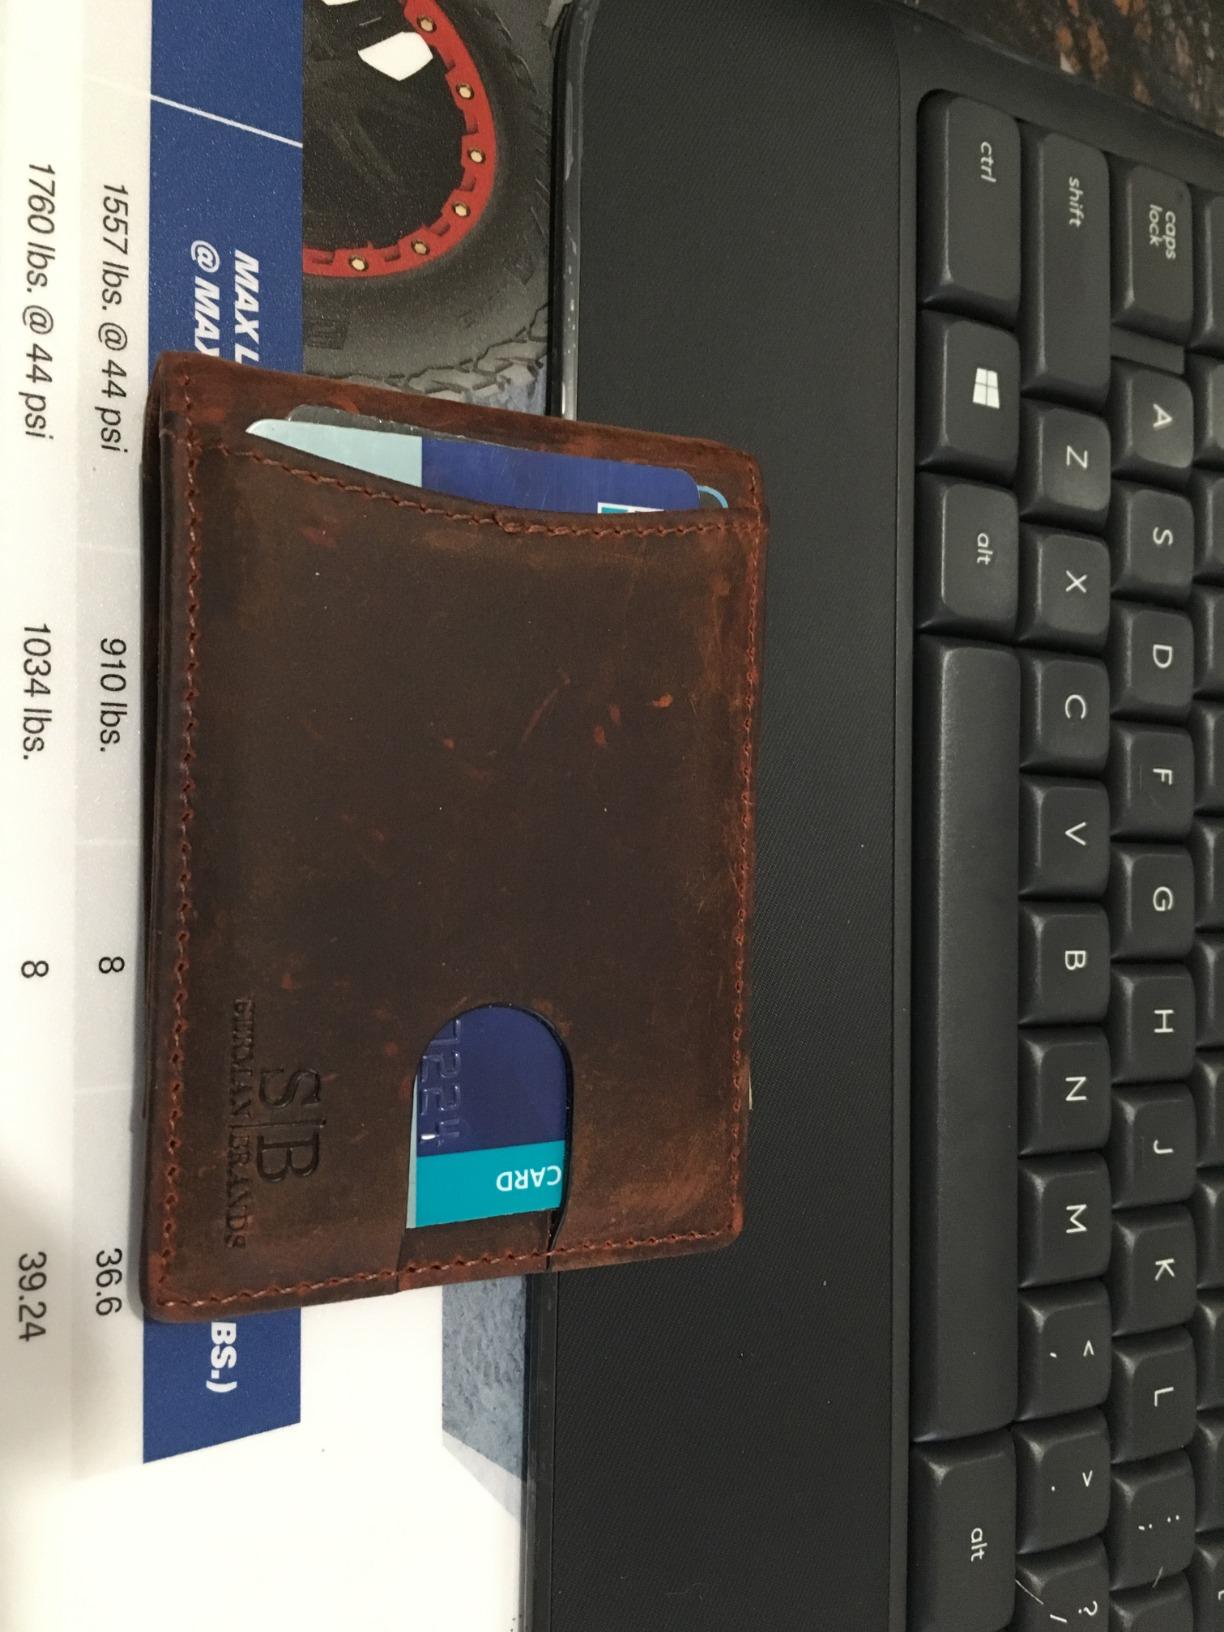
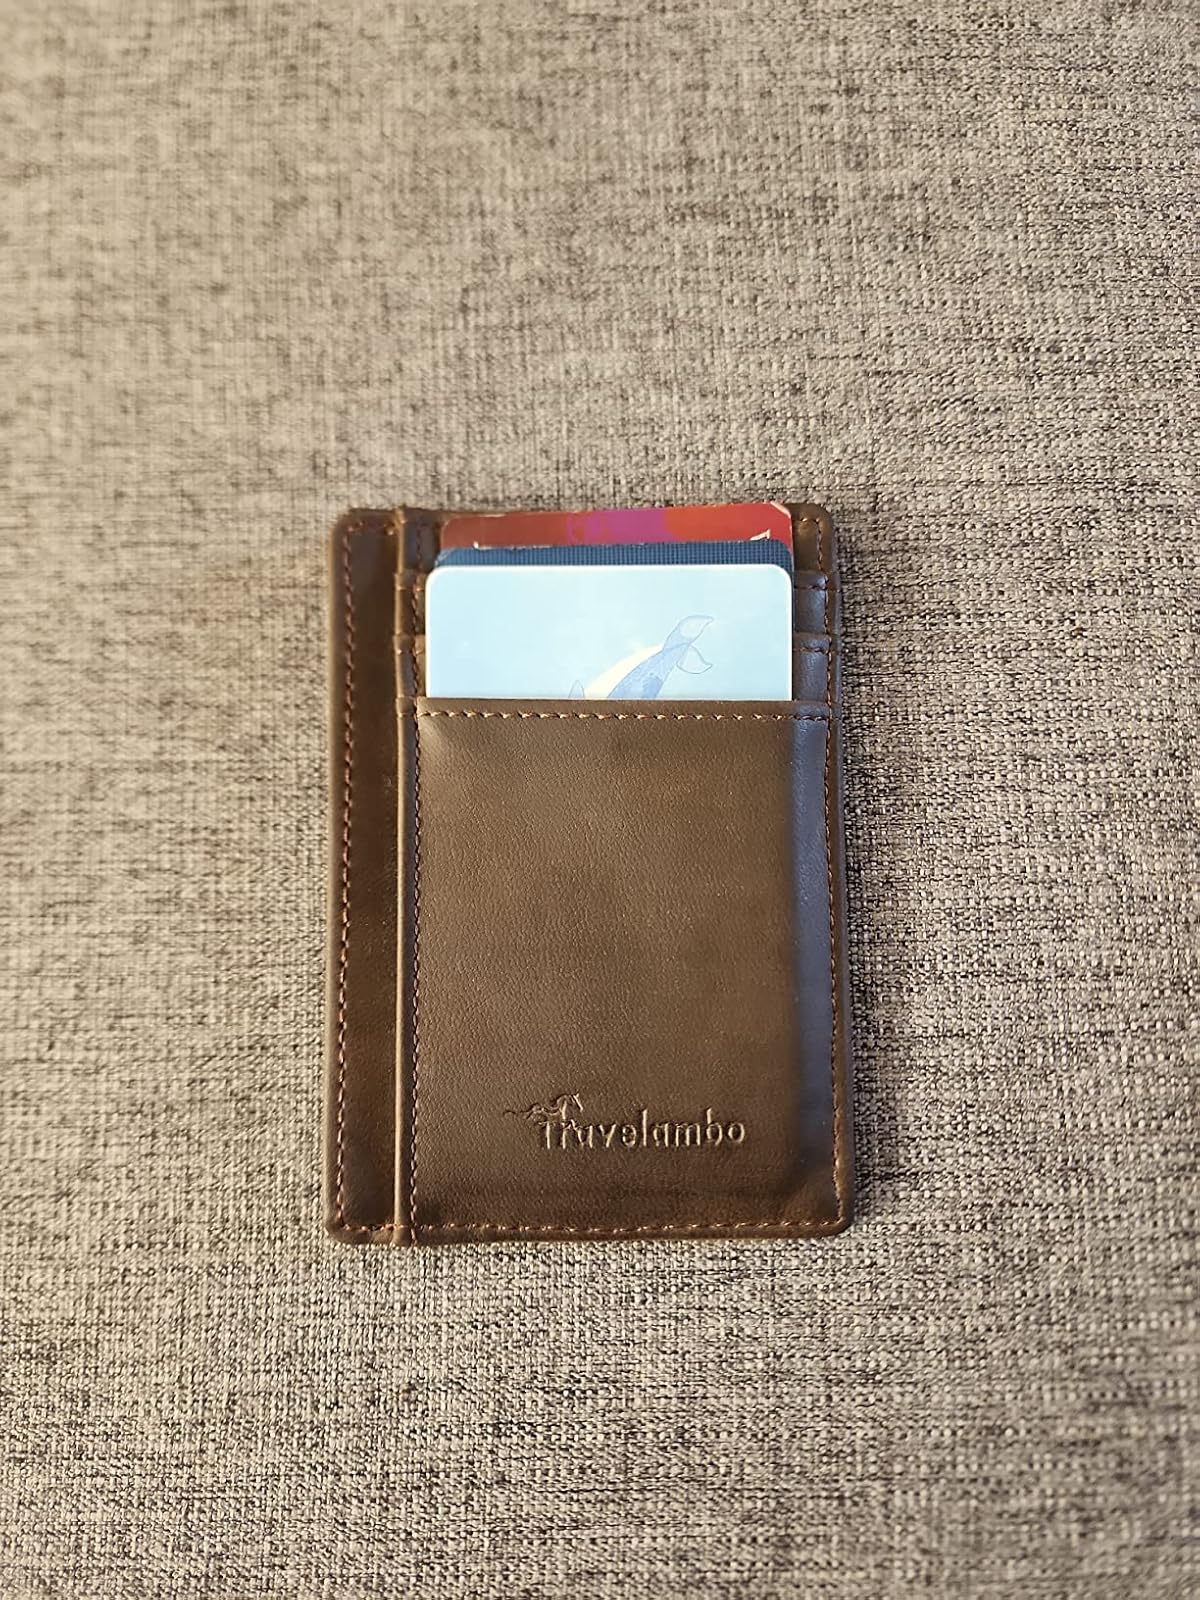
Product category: accessories_wallet
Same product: no